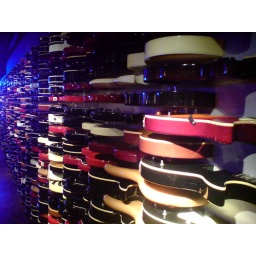
Guitar wall in the Hard rock cafe , Times Sq